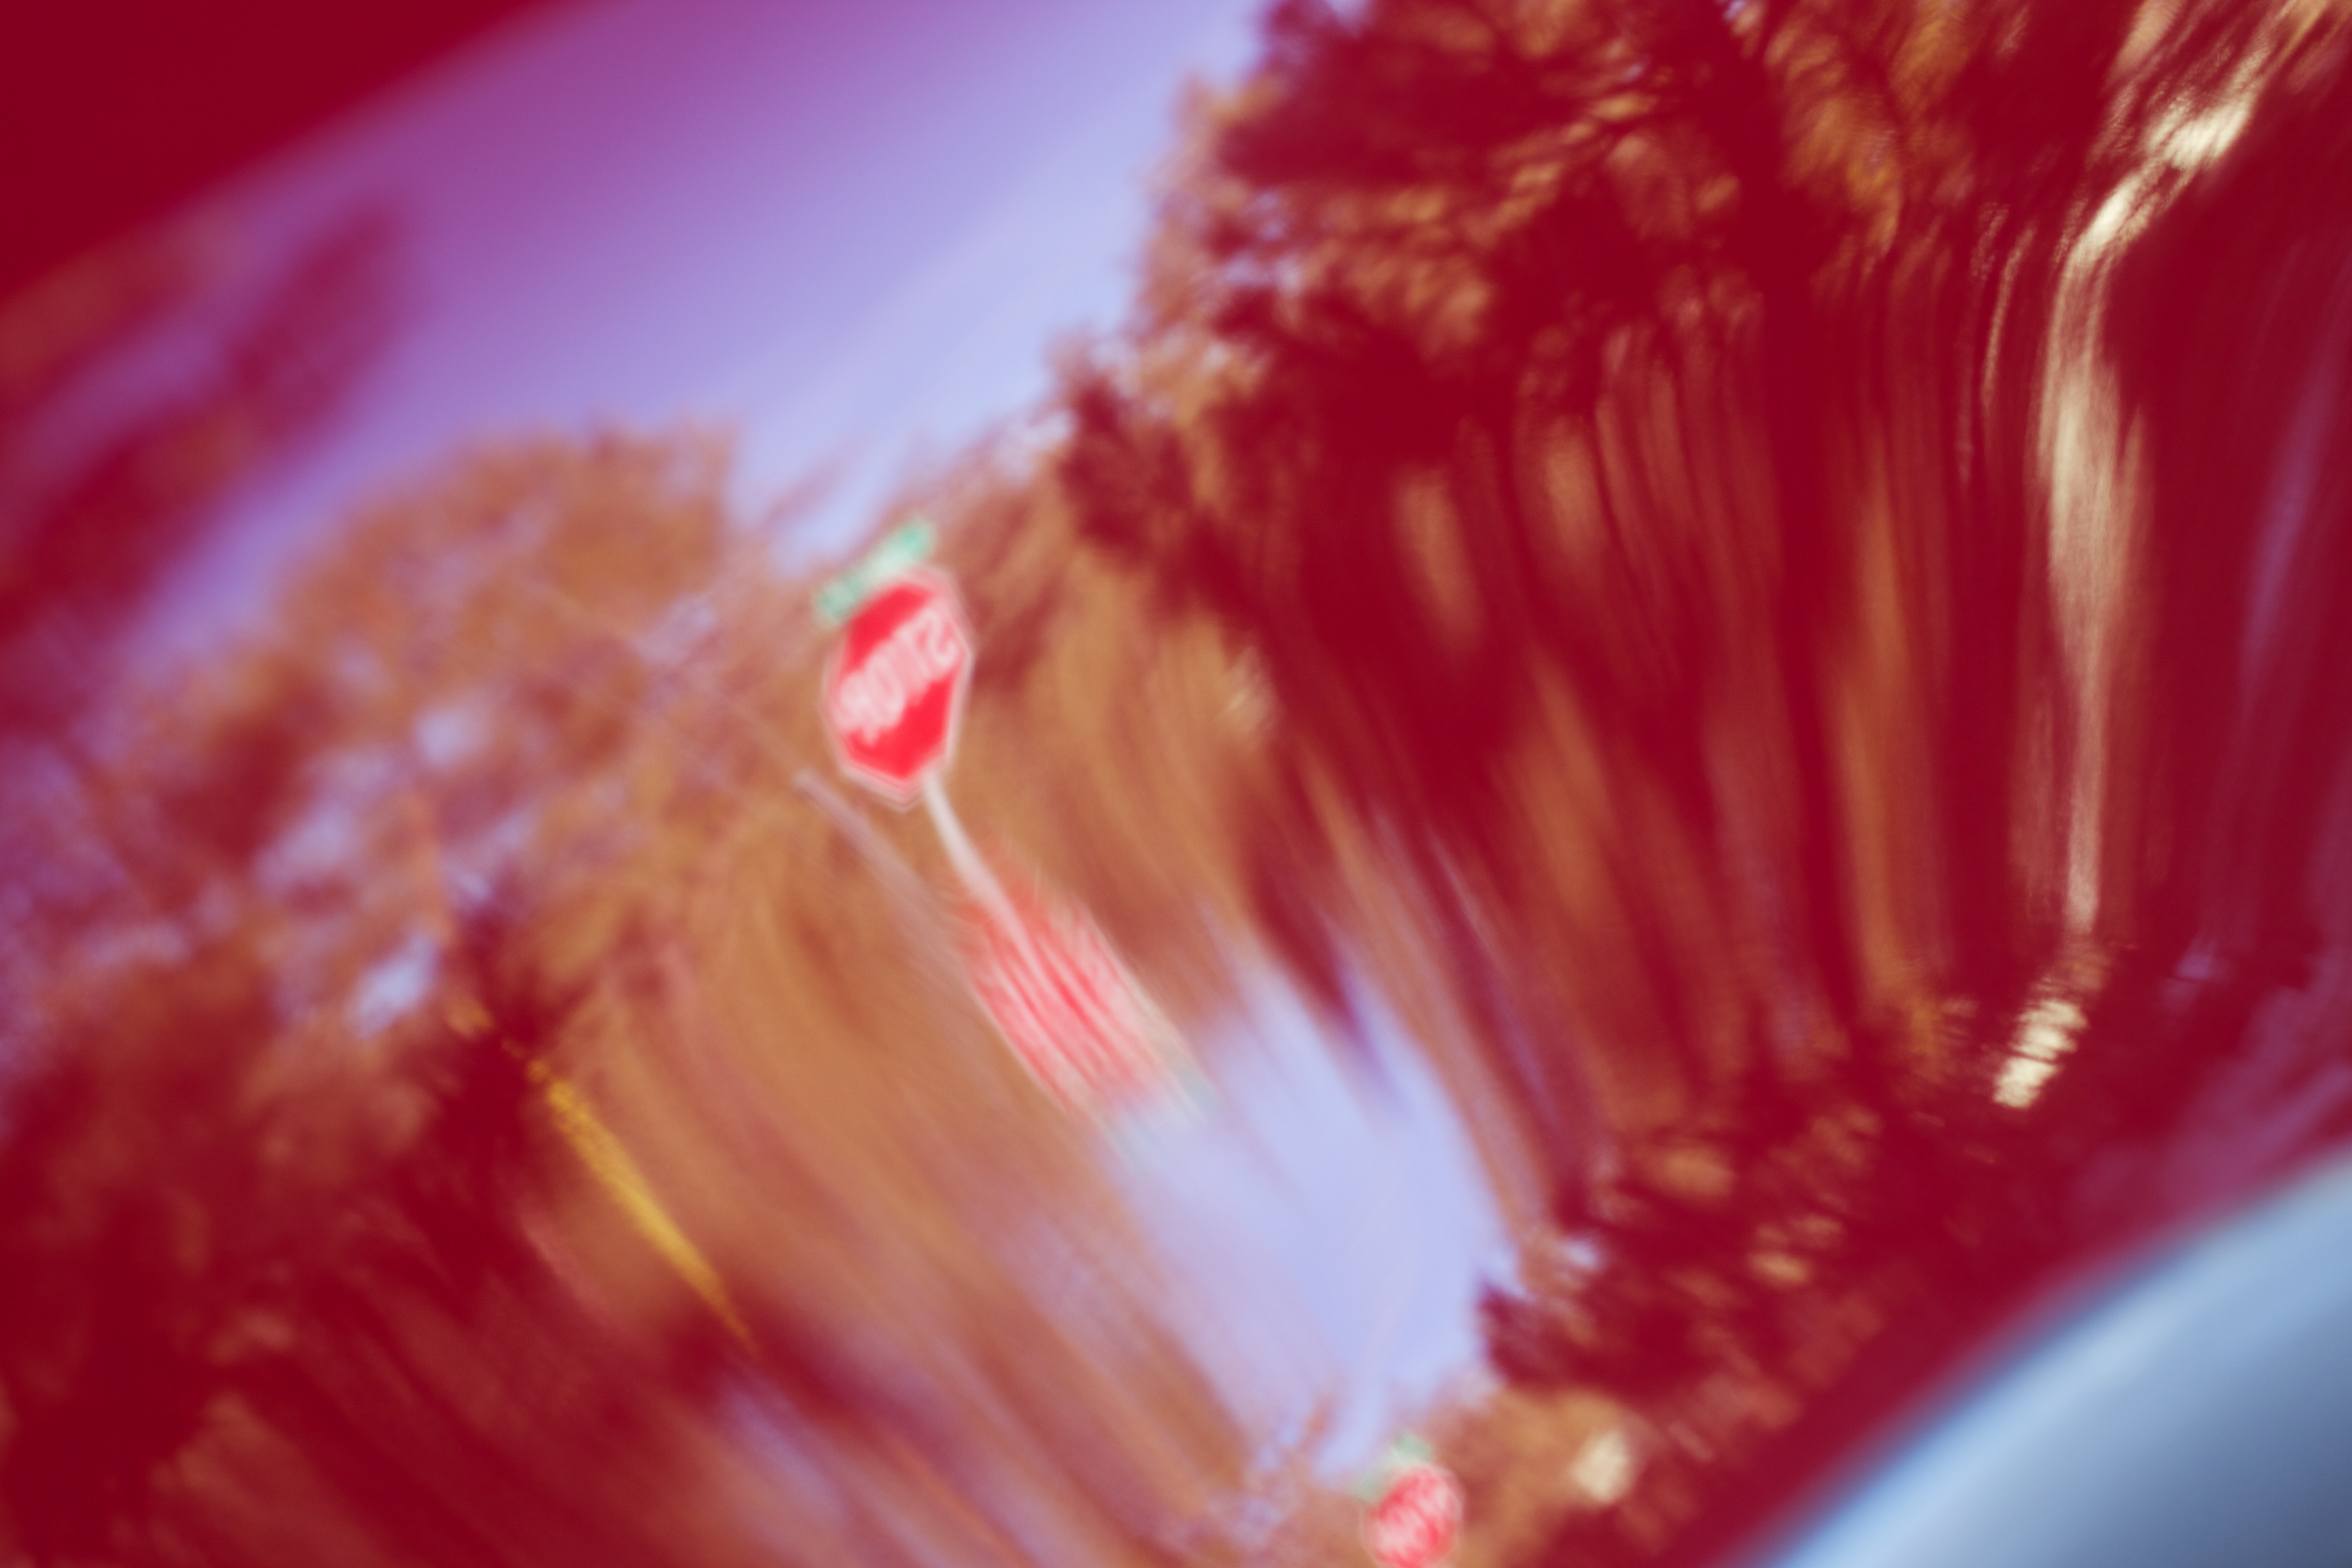
sun, photography, flower, petal, reflection, red, color, pink, lip, mouth, close up, human body, eye, organ, shiny, dailyshoot, macro photography